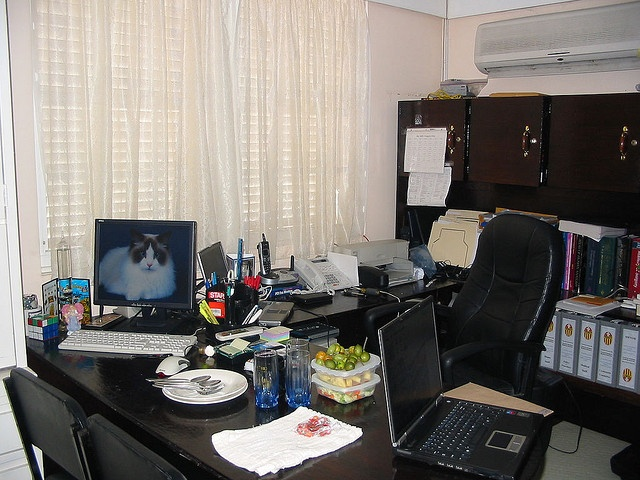
A wooden desk topped with a couple of laptop computers.
A desk that has some food on it and some computers.
A desk with two computers and other work materials.
A desk and chair complete with an open laptop and a desktop computer with a cat showing on the monitor and with a meal set out with implements and grapes.
a large black desk area with several items on top of it